The Barberettes

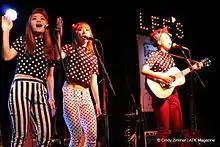
Grace Kim, Sohee Park, Shinae An Wheeler, March 2015, Lee's Palace, Toronto

On January 29, "Sweet Lies", their first OST, on the album soundtrack for the Korean drama Prime Minister and I, was released.